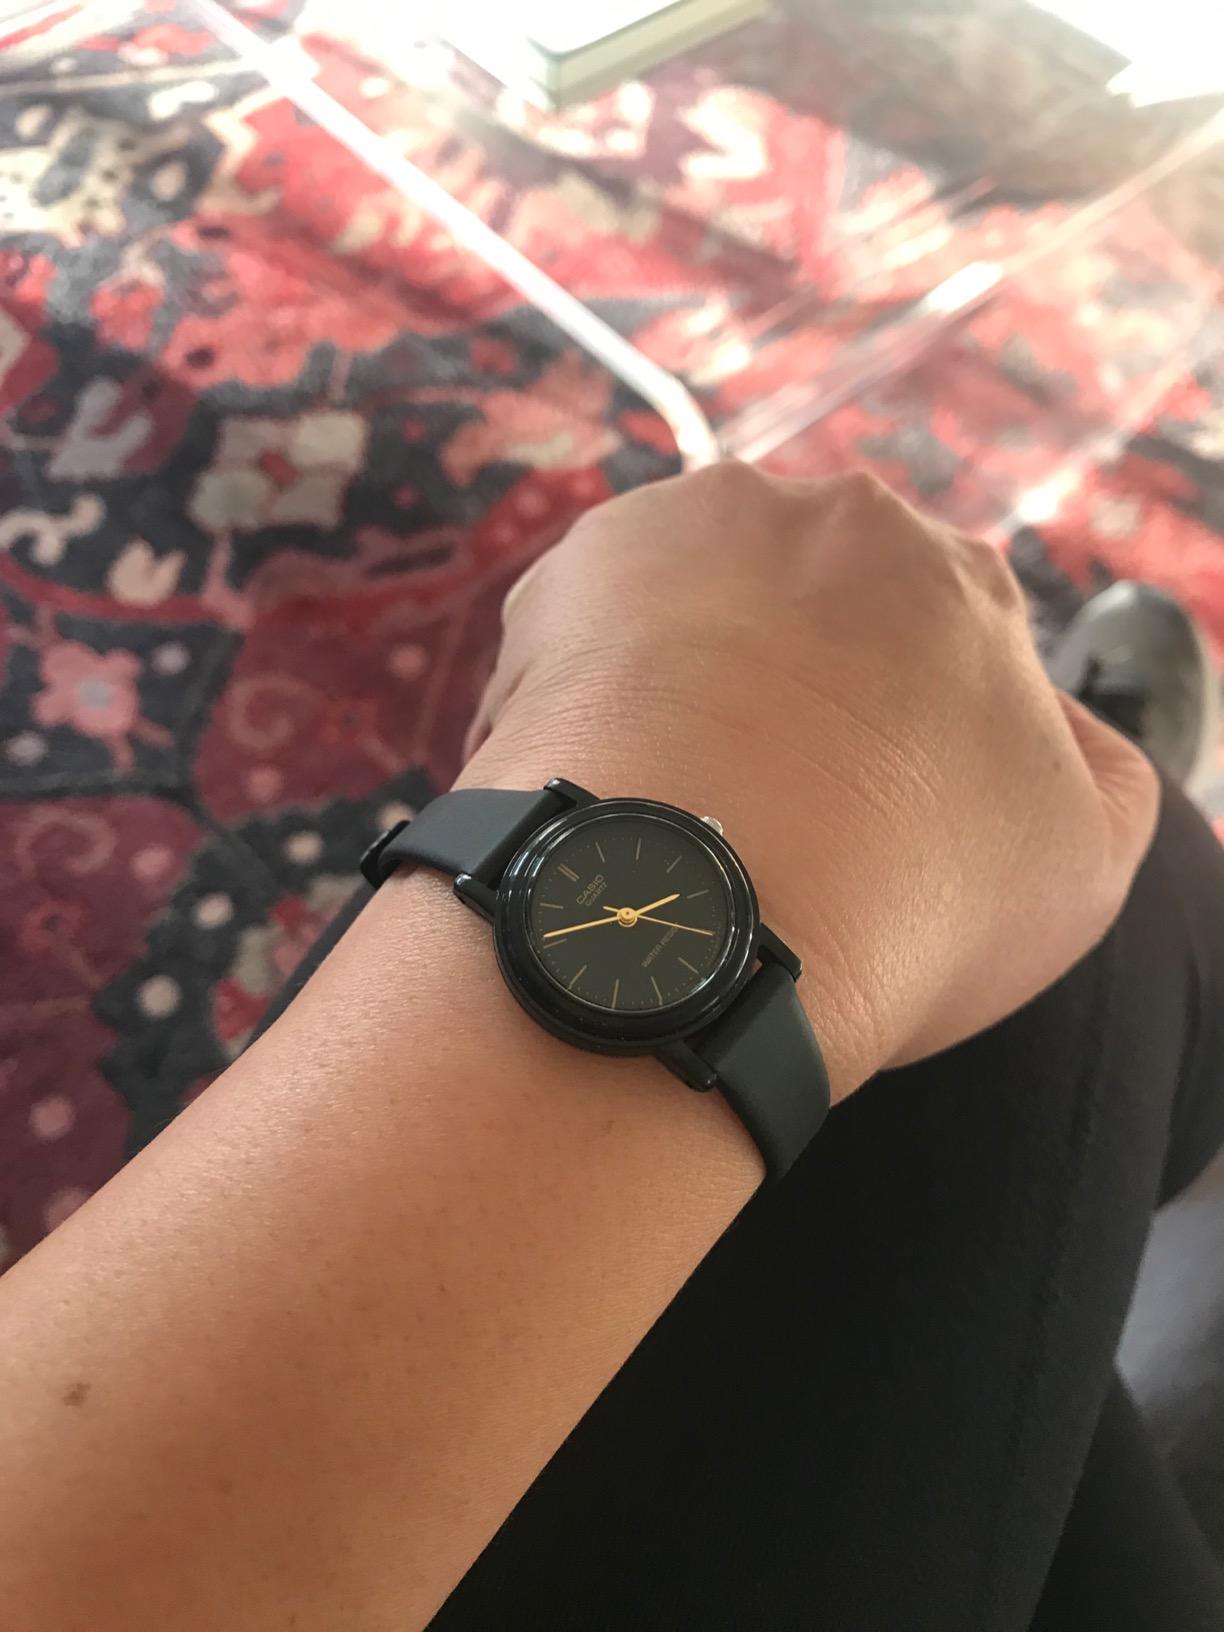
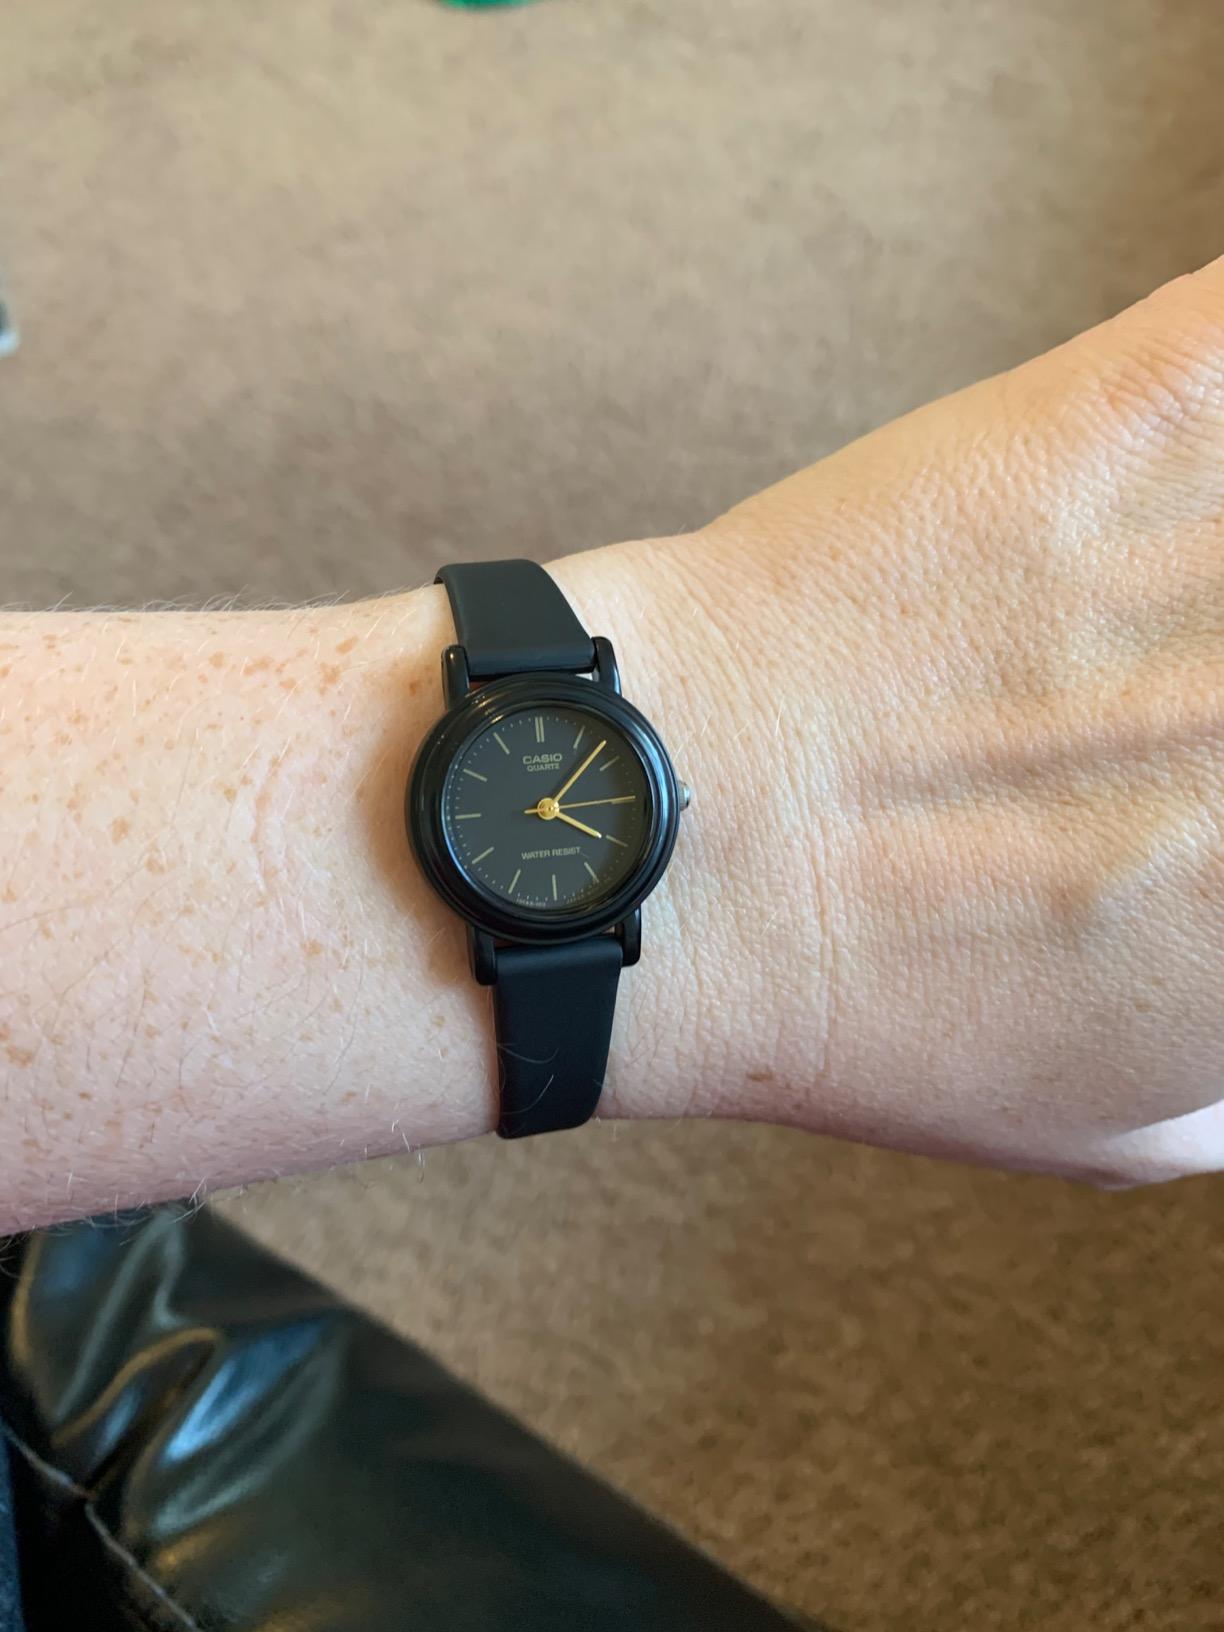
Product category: accessories_watch
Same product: yes